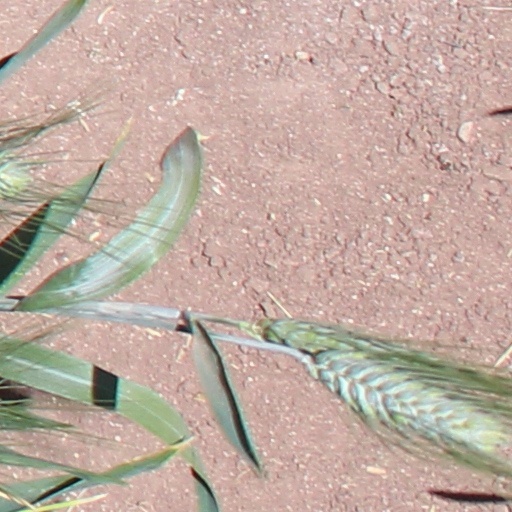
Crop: wheat